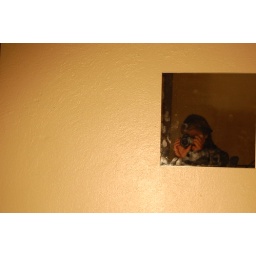
self portrait in dirty mirror